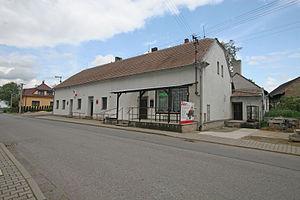
Nabočany est une commune du district de Chrudim, dans la région de Pardubice, en République tchèque. Sa population s'élevait à 131 habitants en 2017.